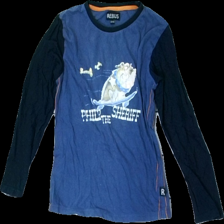
View: front
Type: Top
Category: Children
Brand: Not in the list
Brand text on label: rebus
Colors: Blue, Orange, White, Multicolor
Material: 100% Cotton
Pattern: Other
Cut: Regular, C-collar
Size: 122
Season: All
Price range: <50
Recommended usage: Export
Description: Blue color blocked top for children
Comment: washed out